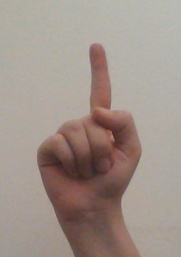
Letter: bb